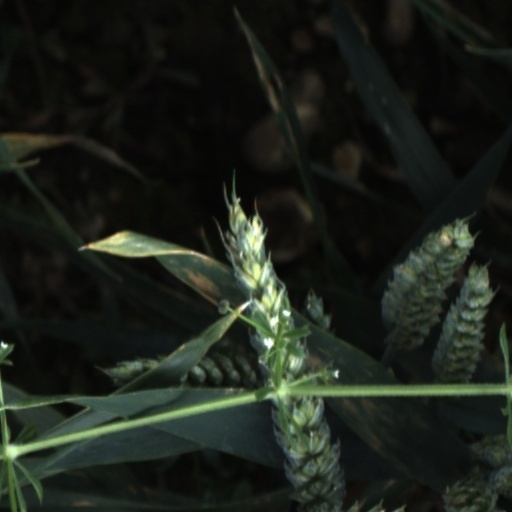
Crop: wheat